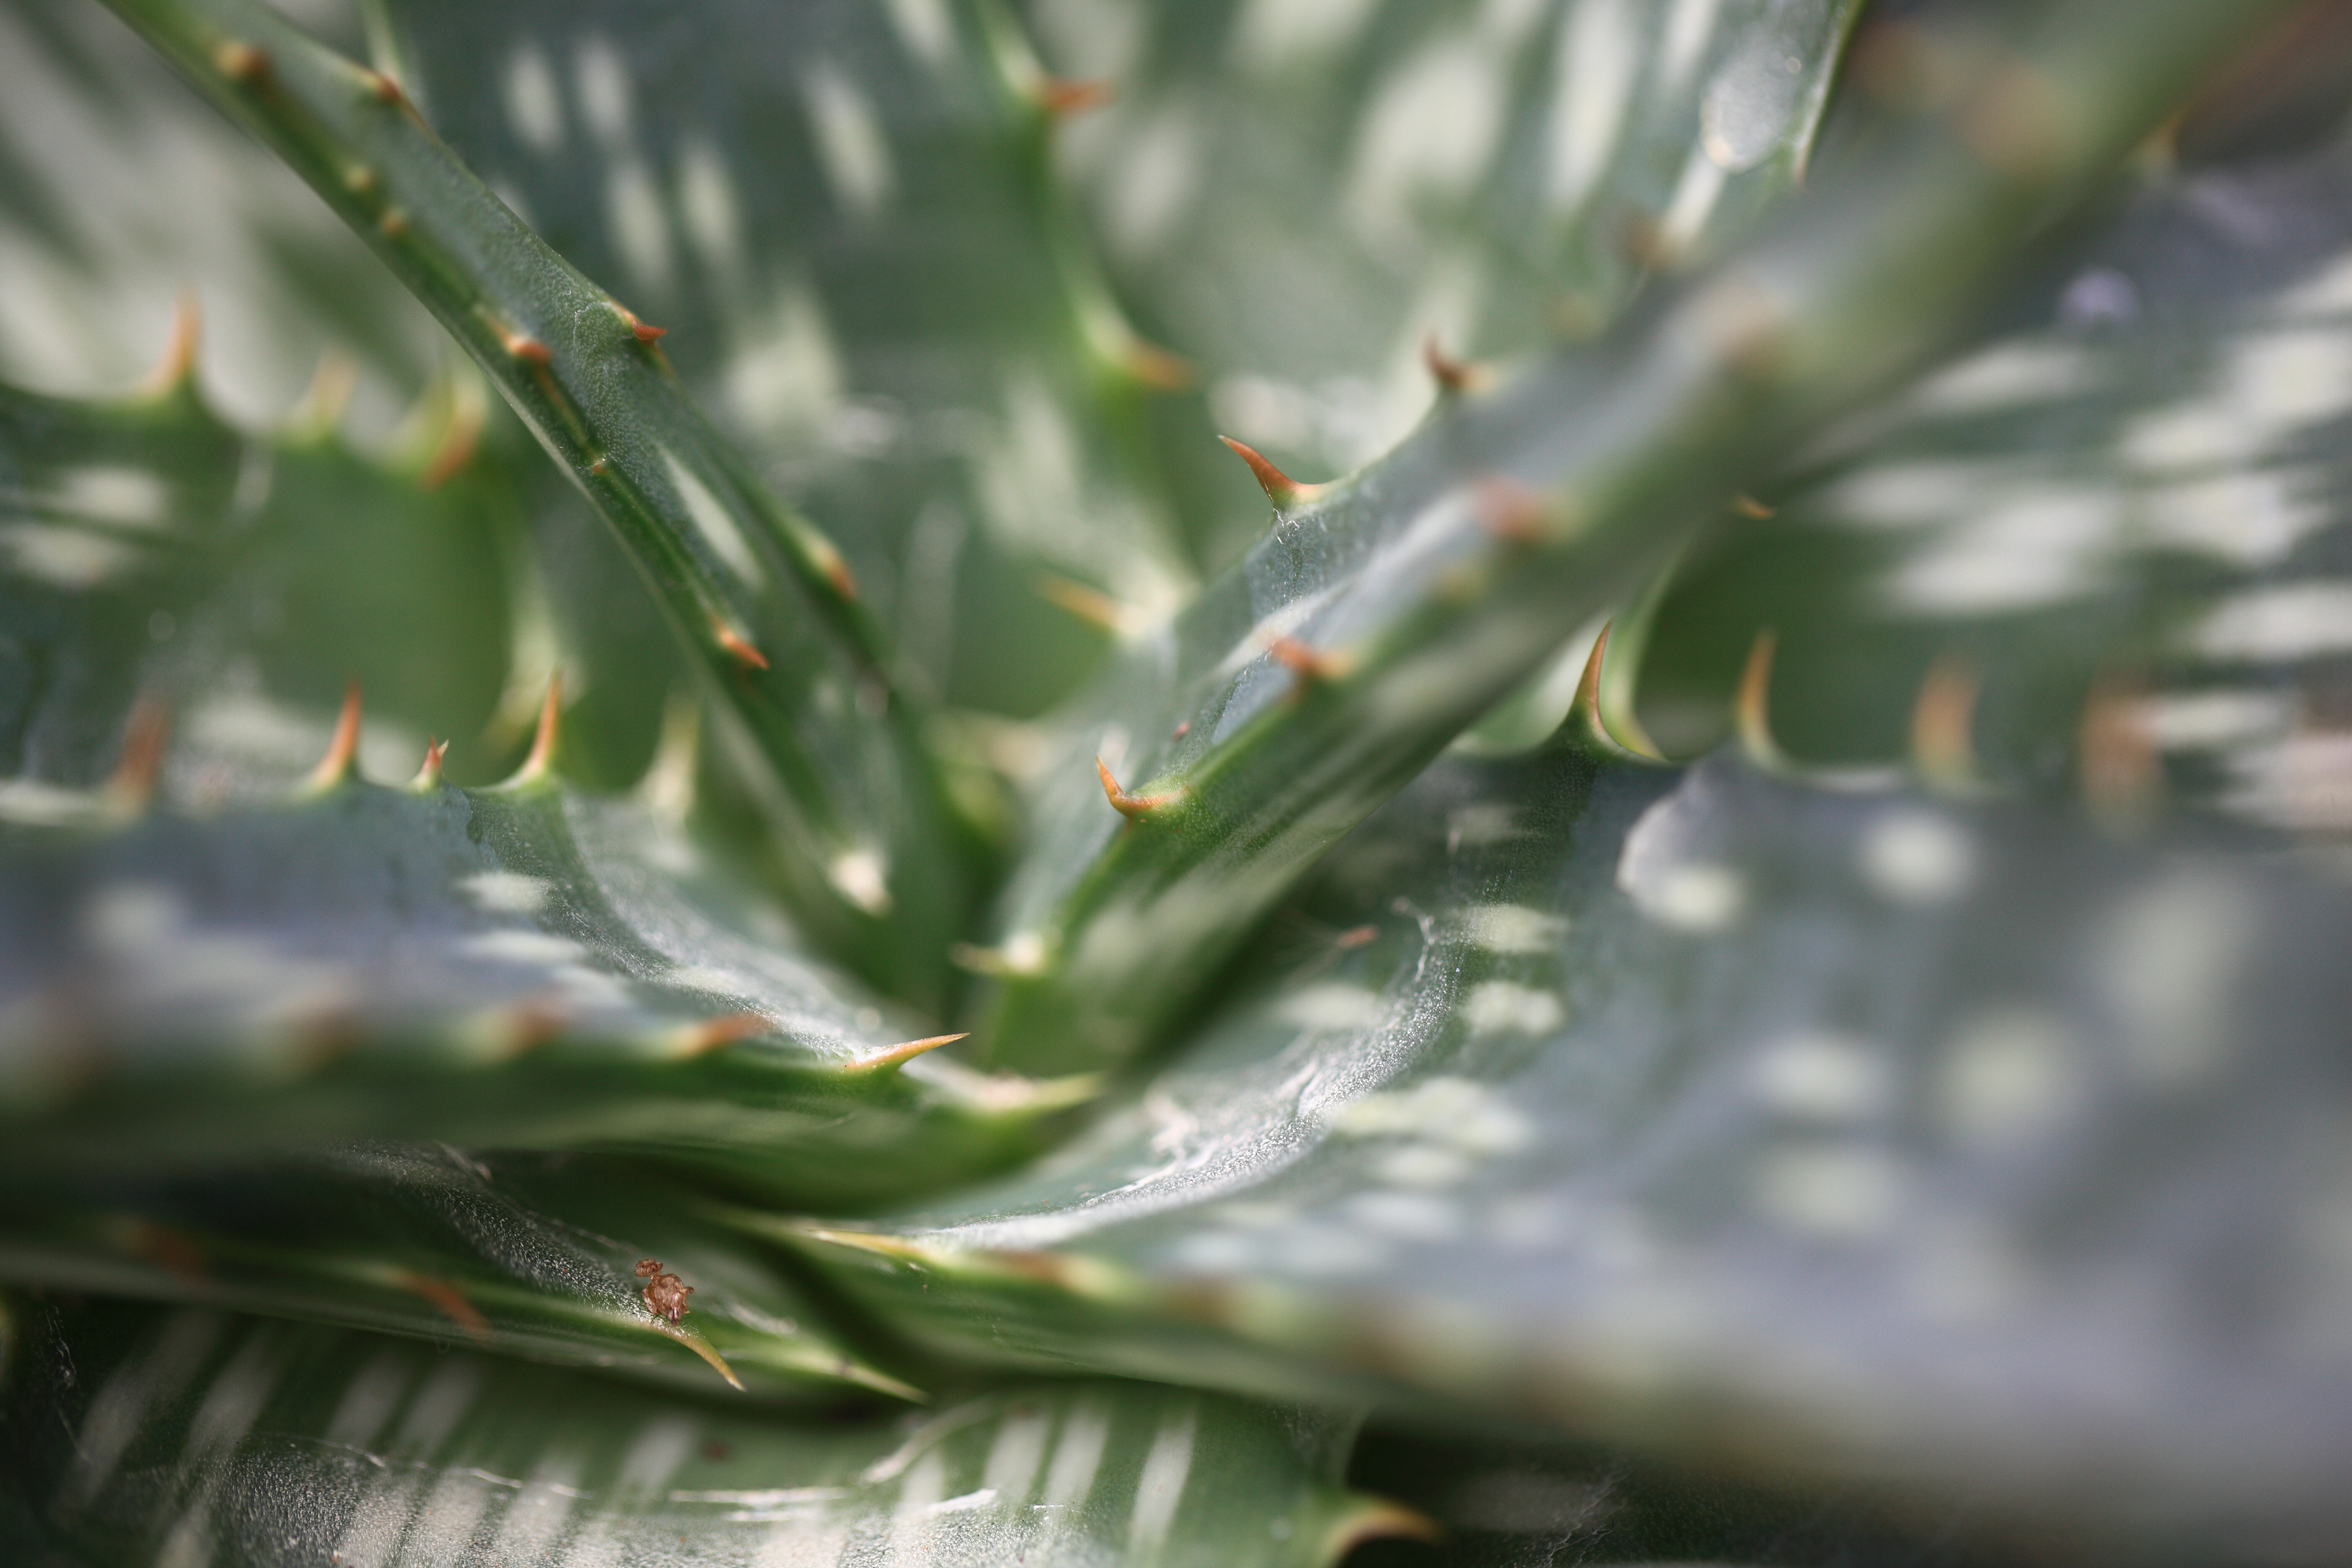
tree, nature, branch, plant, leaf, flower, green, high, botany, flora, spine, close up, cool image, thorns, aloe, 5d, hires, markii, hi, res, resolution, prickle, macro photography, xanthorrhoeaceae, flowering plant, plant stem, land plant, thorns spines and prickles